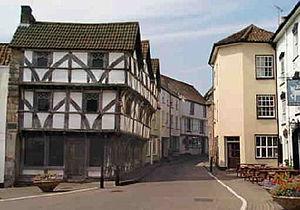
Sedgemoor est un district non métropolitain du comté du Somerset, en Angleterre. Le chef-lieu est Bridgwater.